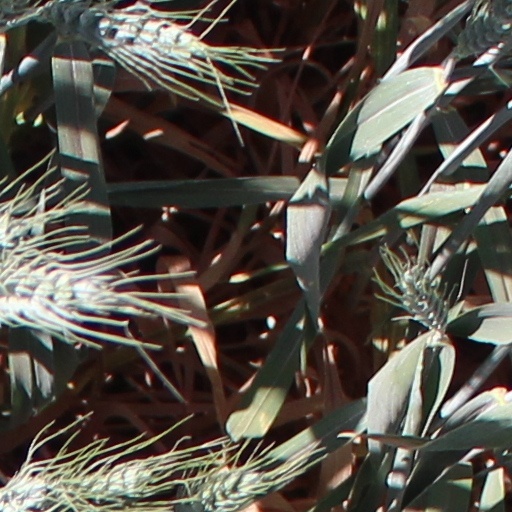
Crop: wheat